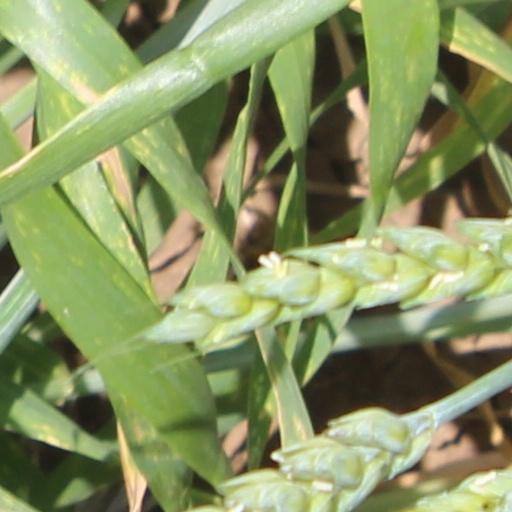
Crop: wheat